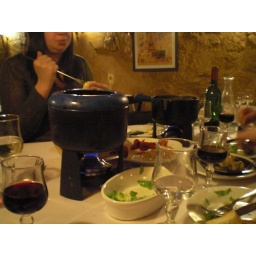
fondue dinner first night in Paris, somewhere on the table is a plate of escargot!